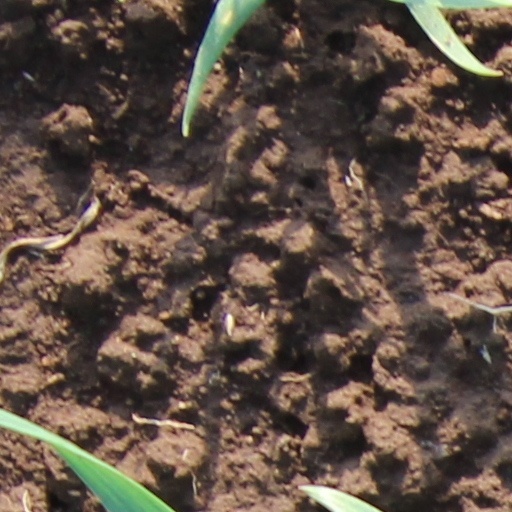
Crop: wheat